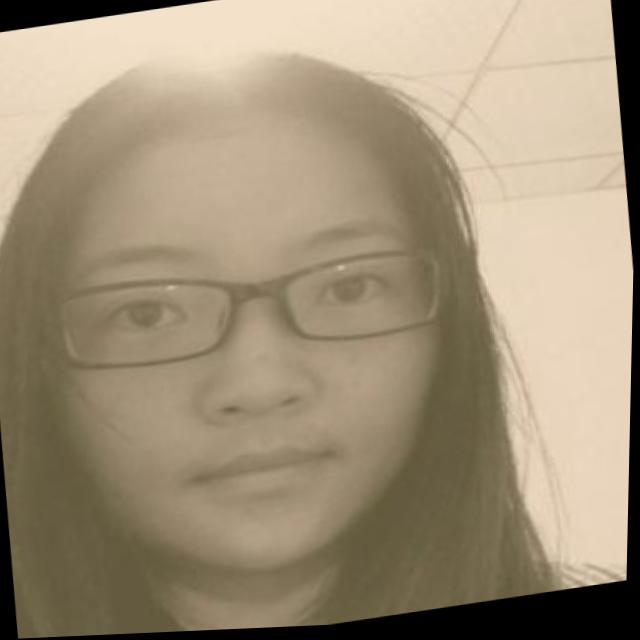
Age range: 21-44